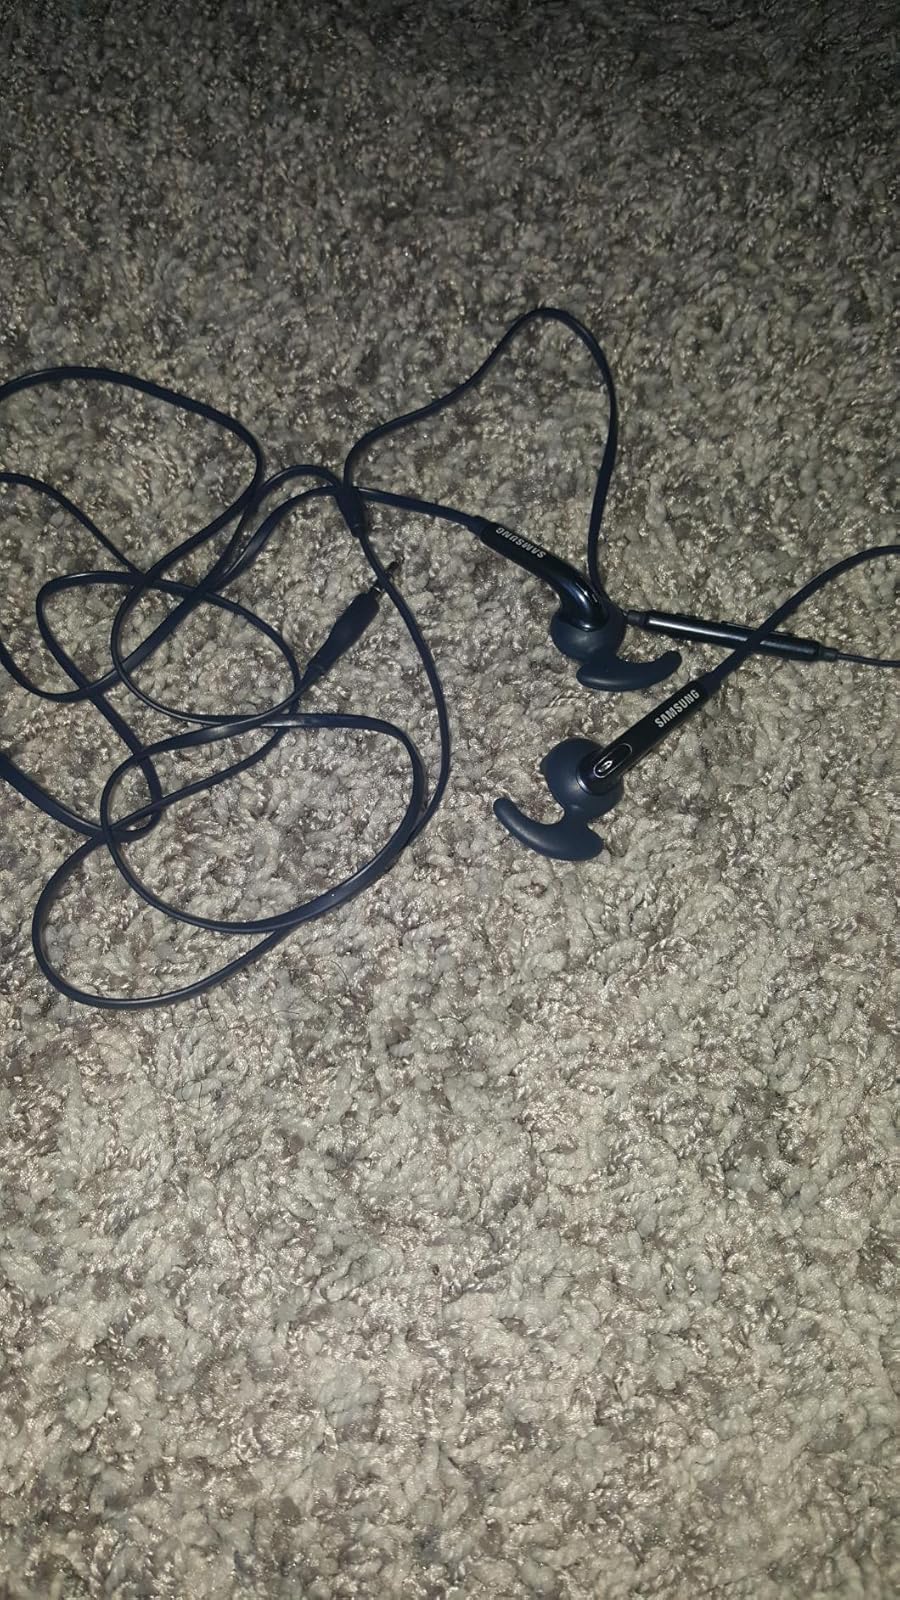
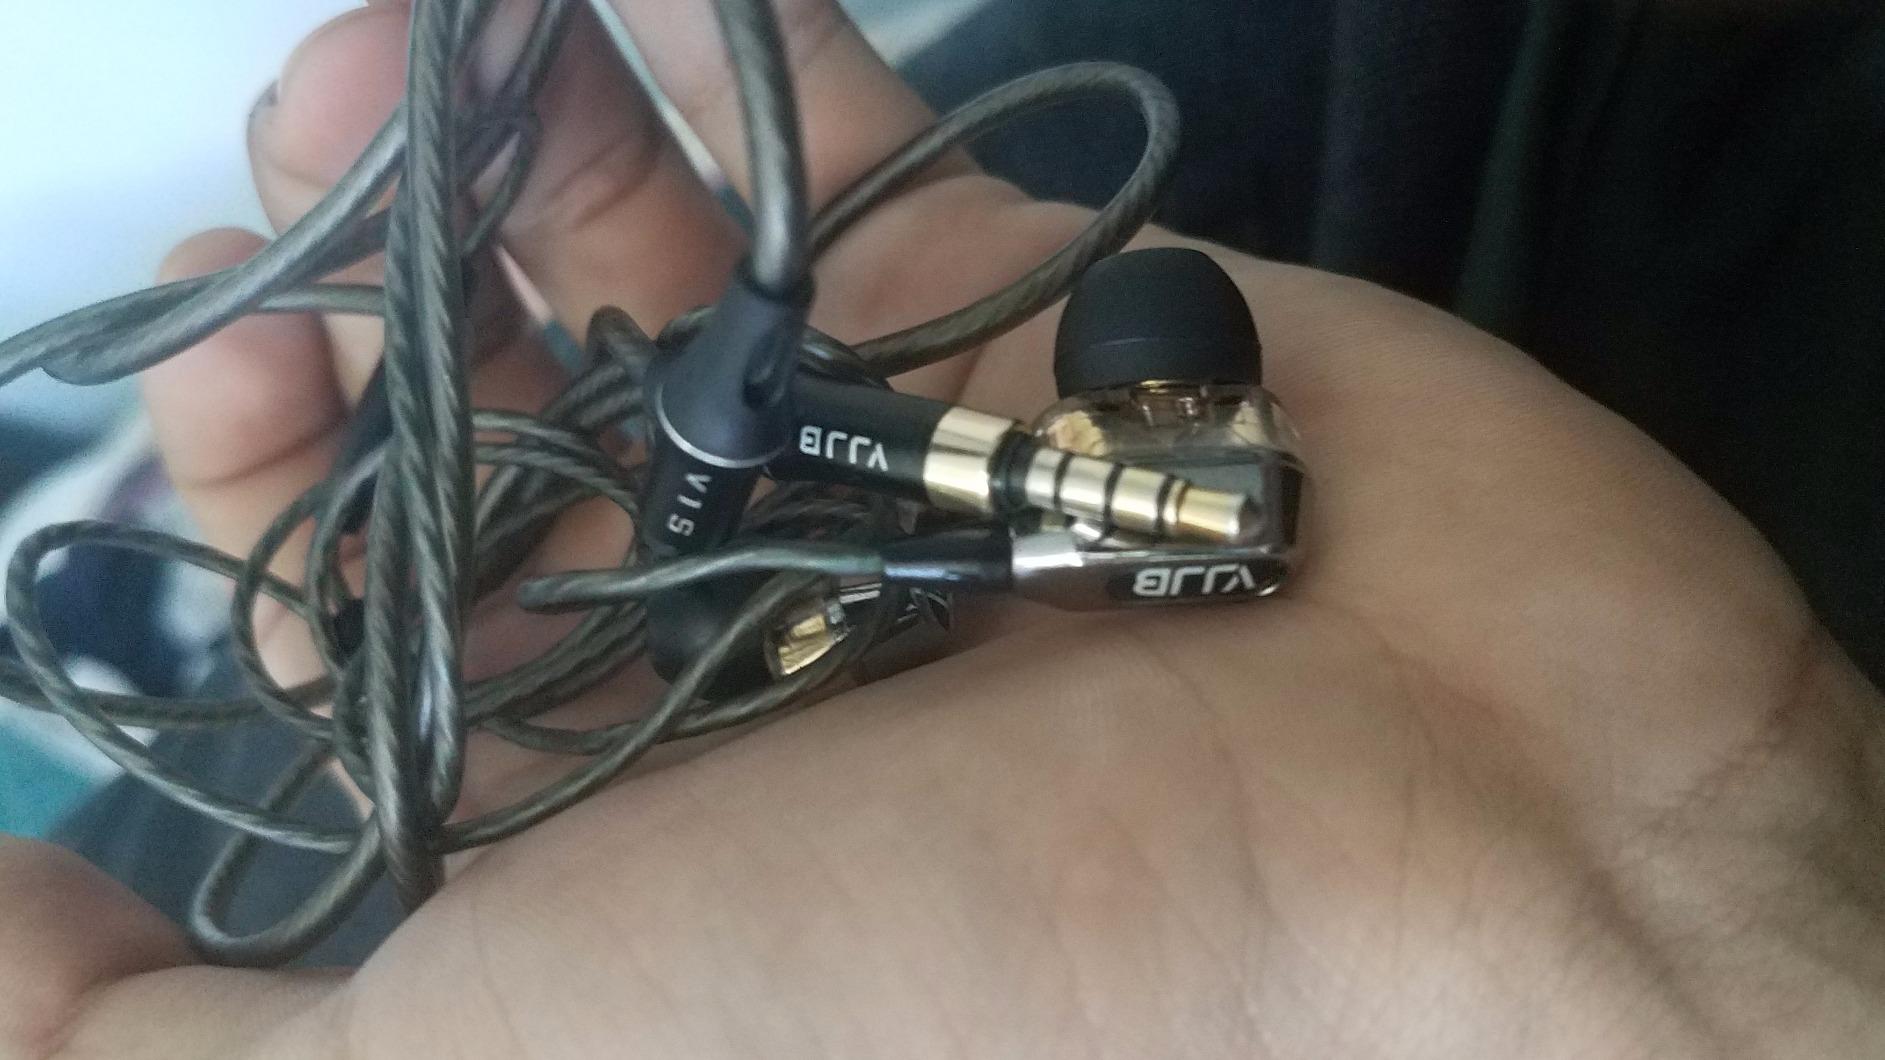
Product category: headphones
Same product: no